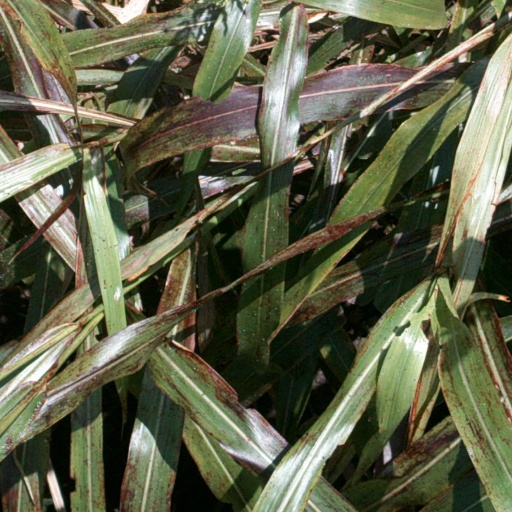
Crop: sorghum